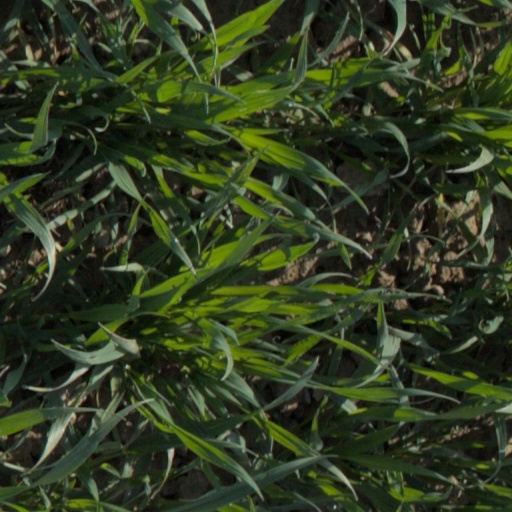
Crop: wheat